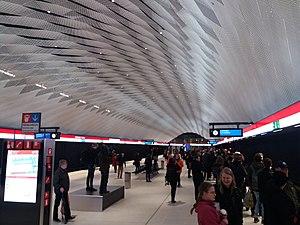
Matinkylä est une station de métro finlandaise du tronçon central de l'unique ligne du réseau métropolitain de la ville d'Helsinki. Elle dessert les quartiers de Matinkylä et Olari dans le district de Suur-Matinkylä de la municipalité d'Espoo.
La liste des stations du métro d'Helsinki est une liste exhaustive des stations du réseau métropolitain de la ville d'Helsinki, capitale de la Finlande.